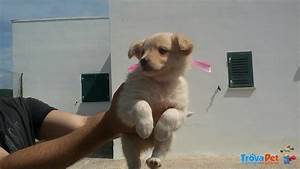
Label: cane